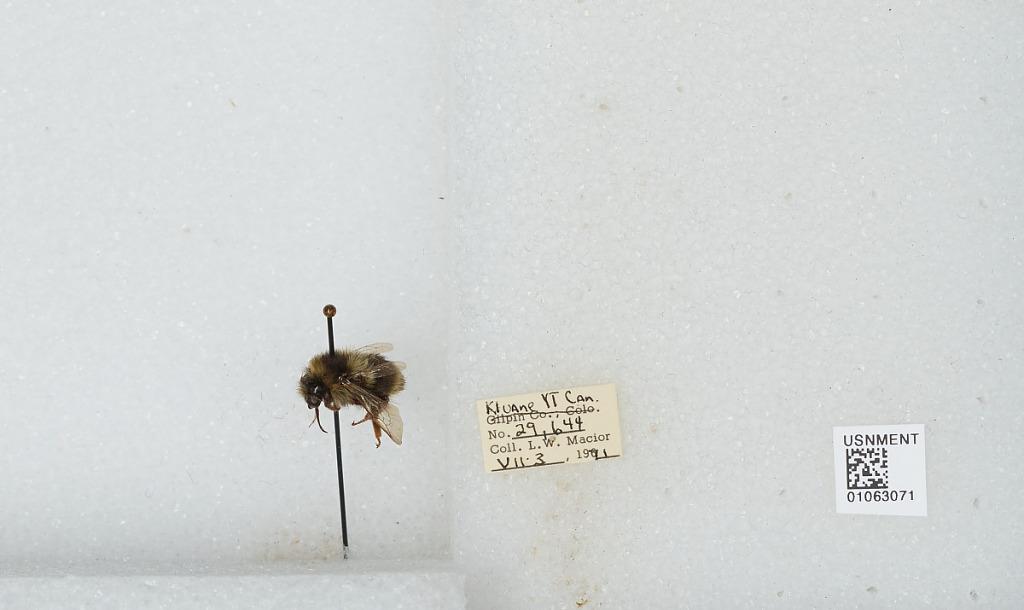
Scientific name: Bombus bifarius nearcticus
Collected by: L. Macior
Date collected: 1971-7-3
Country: Canada
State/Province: Yukon Territory
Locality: Kluane
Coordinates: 60.75, -139.5